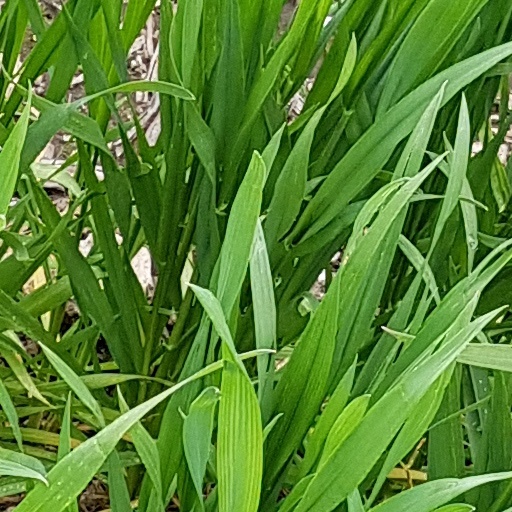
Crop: wheat